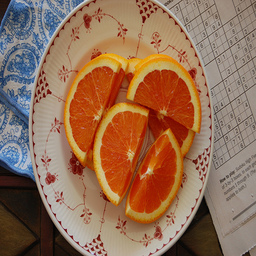
Label: peels